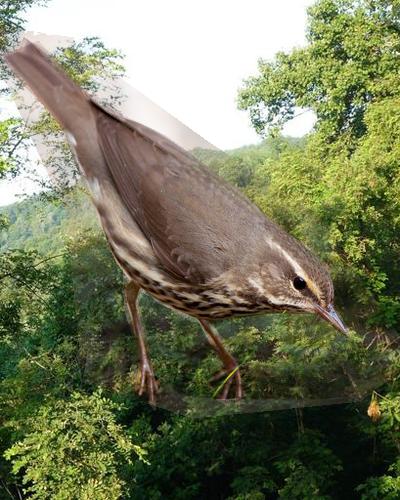
Bird species: Northern_Waterthrush
Bird type: landbird
Background: land